Sylwester Czetwertyński

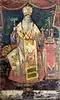
Metropolitan Joasaph Krokowski refused to transfer stauropegial monasteries in the Grand Duchy of Lithuania under the jurisdiction of the Belarusian bishop, leading to their years-long conflict

When Sylvester Chetvertinsky received his episcopal consecration, he was appointed bishop of Mogilev, Mstsislaw and Orsha. He also promised not to extend his jurisdiction beyond the boundaries of his diocese. This was especially important given that his predecessor, Bishop Serapion, held the title of Exarch of the Ecumenical Patriarch of Constantinople in the Commonwealth, as well as the Vicar of the Metropolis of Kyiv. As a result, he had control over Orthodox monasteries in the Commonwealth that, by the will of their founders, were under the authority of the Metropolitan of Kyiv, despite the fact that the residence of the latter was outside the country. Metropolitan Warlaam of Kyiv demanded this commitment, particularly regarding the canonical status of the former Diocese of Turov. The Orthodox structures in this area, remnants of the creation of the Uniate Diocese of Turov in 1596, were under the vicar of the Metropolitan of Kyiv, usually the superior of the Trinity Monastery in Slutsk or the Slutsk and Kopyl protopope. Despite this, Bishop Sylvester unilaterally added to his title the position of Vicar of the Metropolitan in the Grand Duchy of Lithuania, which reflected his private ambitions rather than his actual jurisdiction.